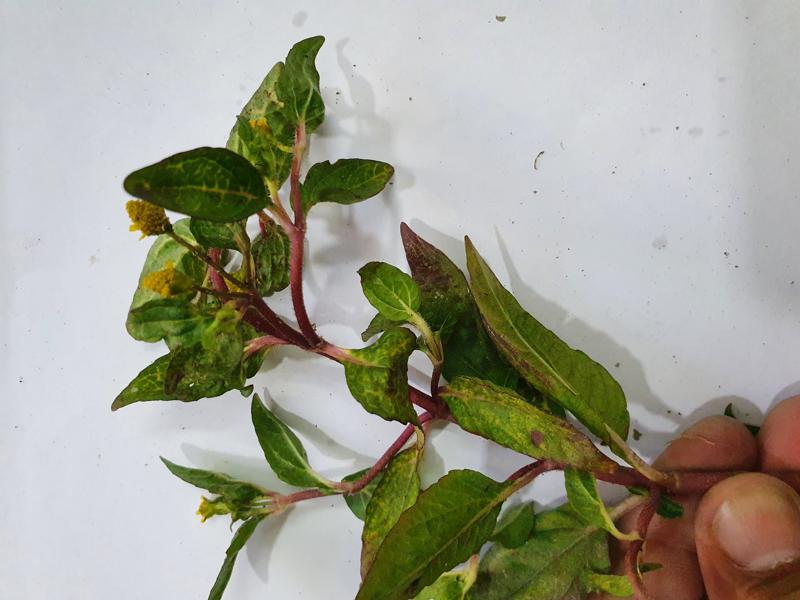
Weed species: Synedrella nodiflora